Akelli

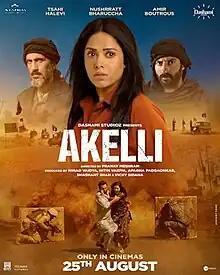
Theatrical release poster

Akelli is a 2023 Indian Hindi-language action-thriller film directed by Pranay Meshram in his directorial debut. It stars Nushrratt Bharuccha in the lead role. The film is about an ordinary Indian girl trapped in a combat zone who must battle for her life. "Akelli" was released on 25 August 2023 to negative reviews from critics.